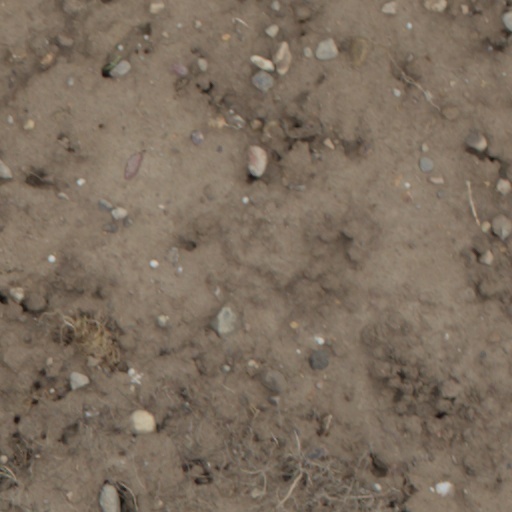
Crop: wheat